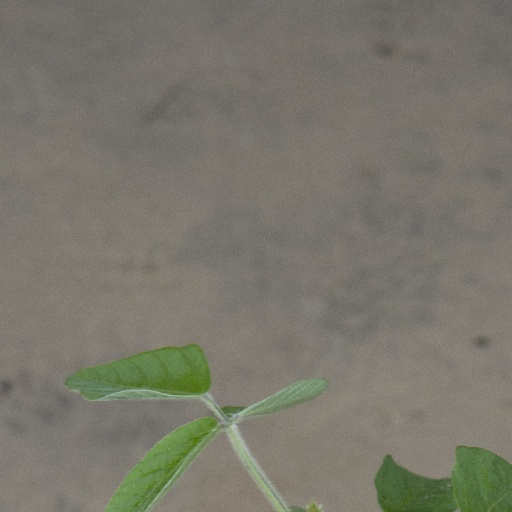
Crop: soybean